Castrillón

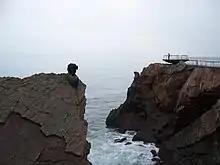
Philippe Cousteau Anchor Museum at Salinas. Tribute to Philippe Cousteau.

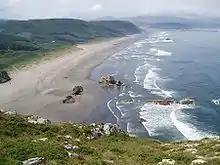
Playón de Bayas (Bayas beach).

Castrillón is a municipality in Asturias, located on the central coast of Spain. It has an area of 56.70 km and had a population of 22,361 inhabitants (in 2005). The most important population centres are the capital Piedrasblancas, Salinas, and Raíces.